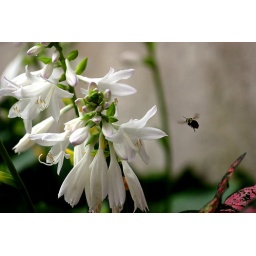
A bee flying towards a hasta flower in my garden.